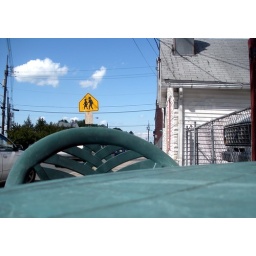
Outdoor table and chair in New Brunswick, NJ (near Rutgers University)